Mecoptera

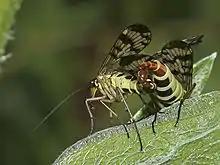
"Panorpa communis" mating

Various courtship behaviours have been observed among mecopterans, with males often emitting pheromones to attract mates. The male may provide an edible gift such as a dead insect or a brown salivary secretion to the female. Some boreids have hook-like wings which the male uses to pick up and place the female on his back while copulating. Male panorpids vibrate their wings or even stridulate while approaching a female.